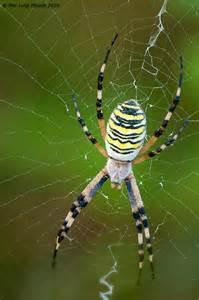
spider